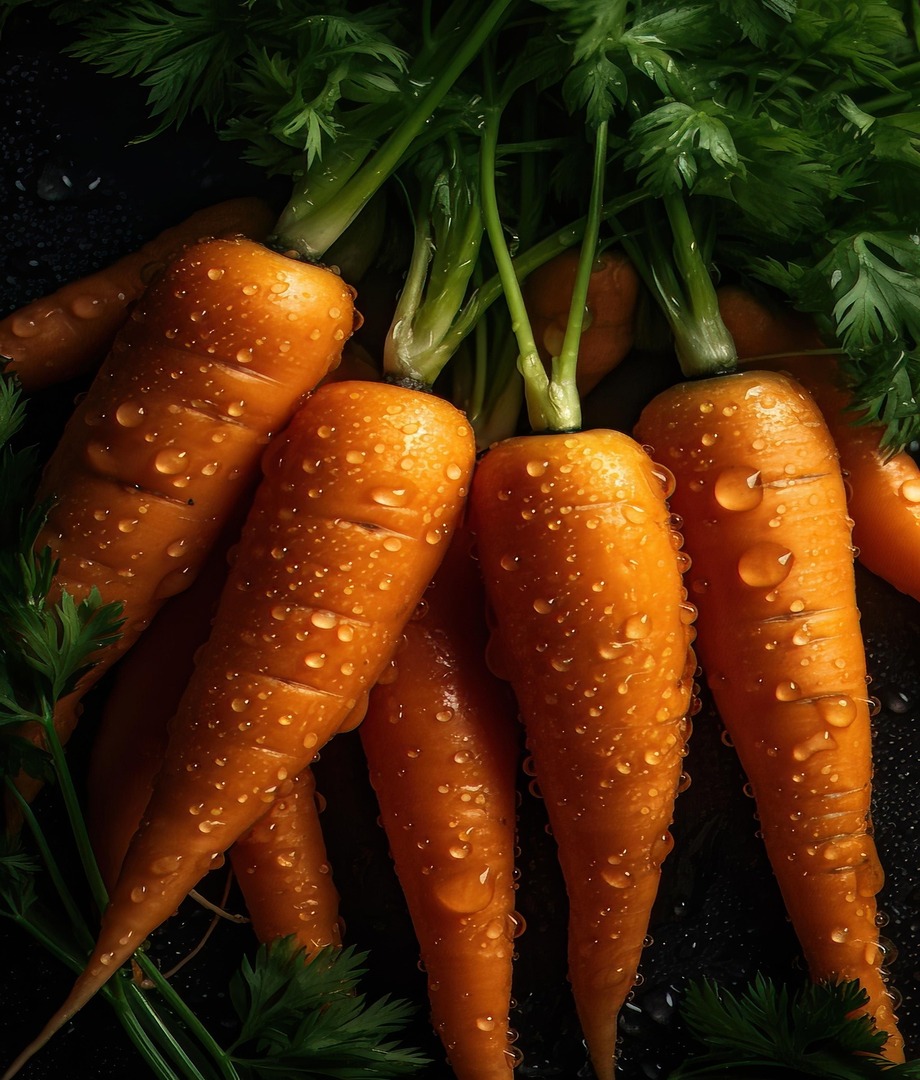
Label: carrot